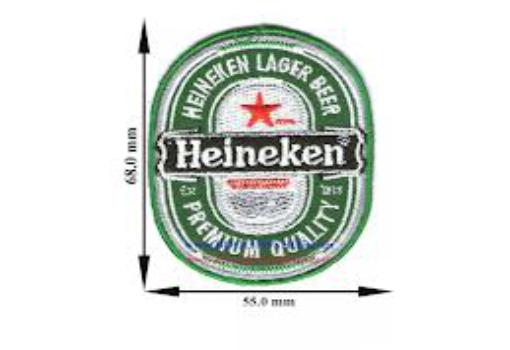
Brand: Heineken
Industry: Food